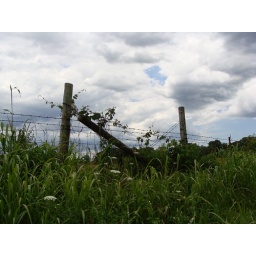
fence in blue eye